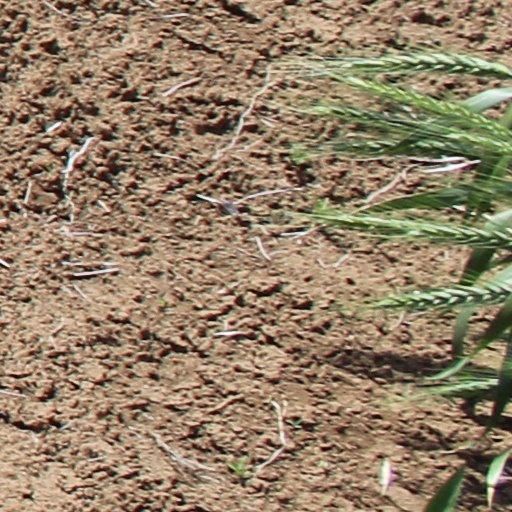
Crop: wheat